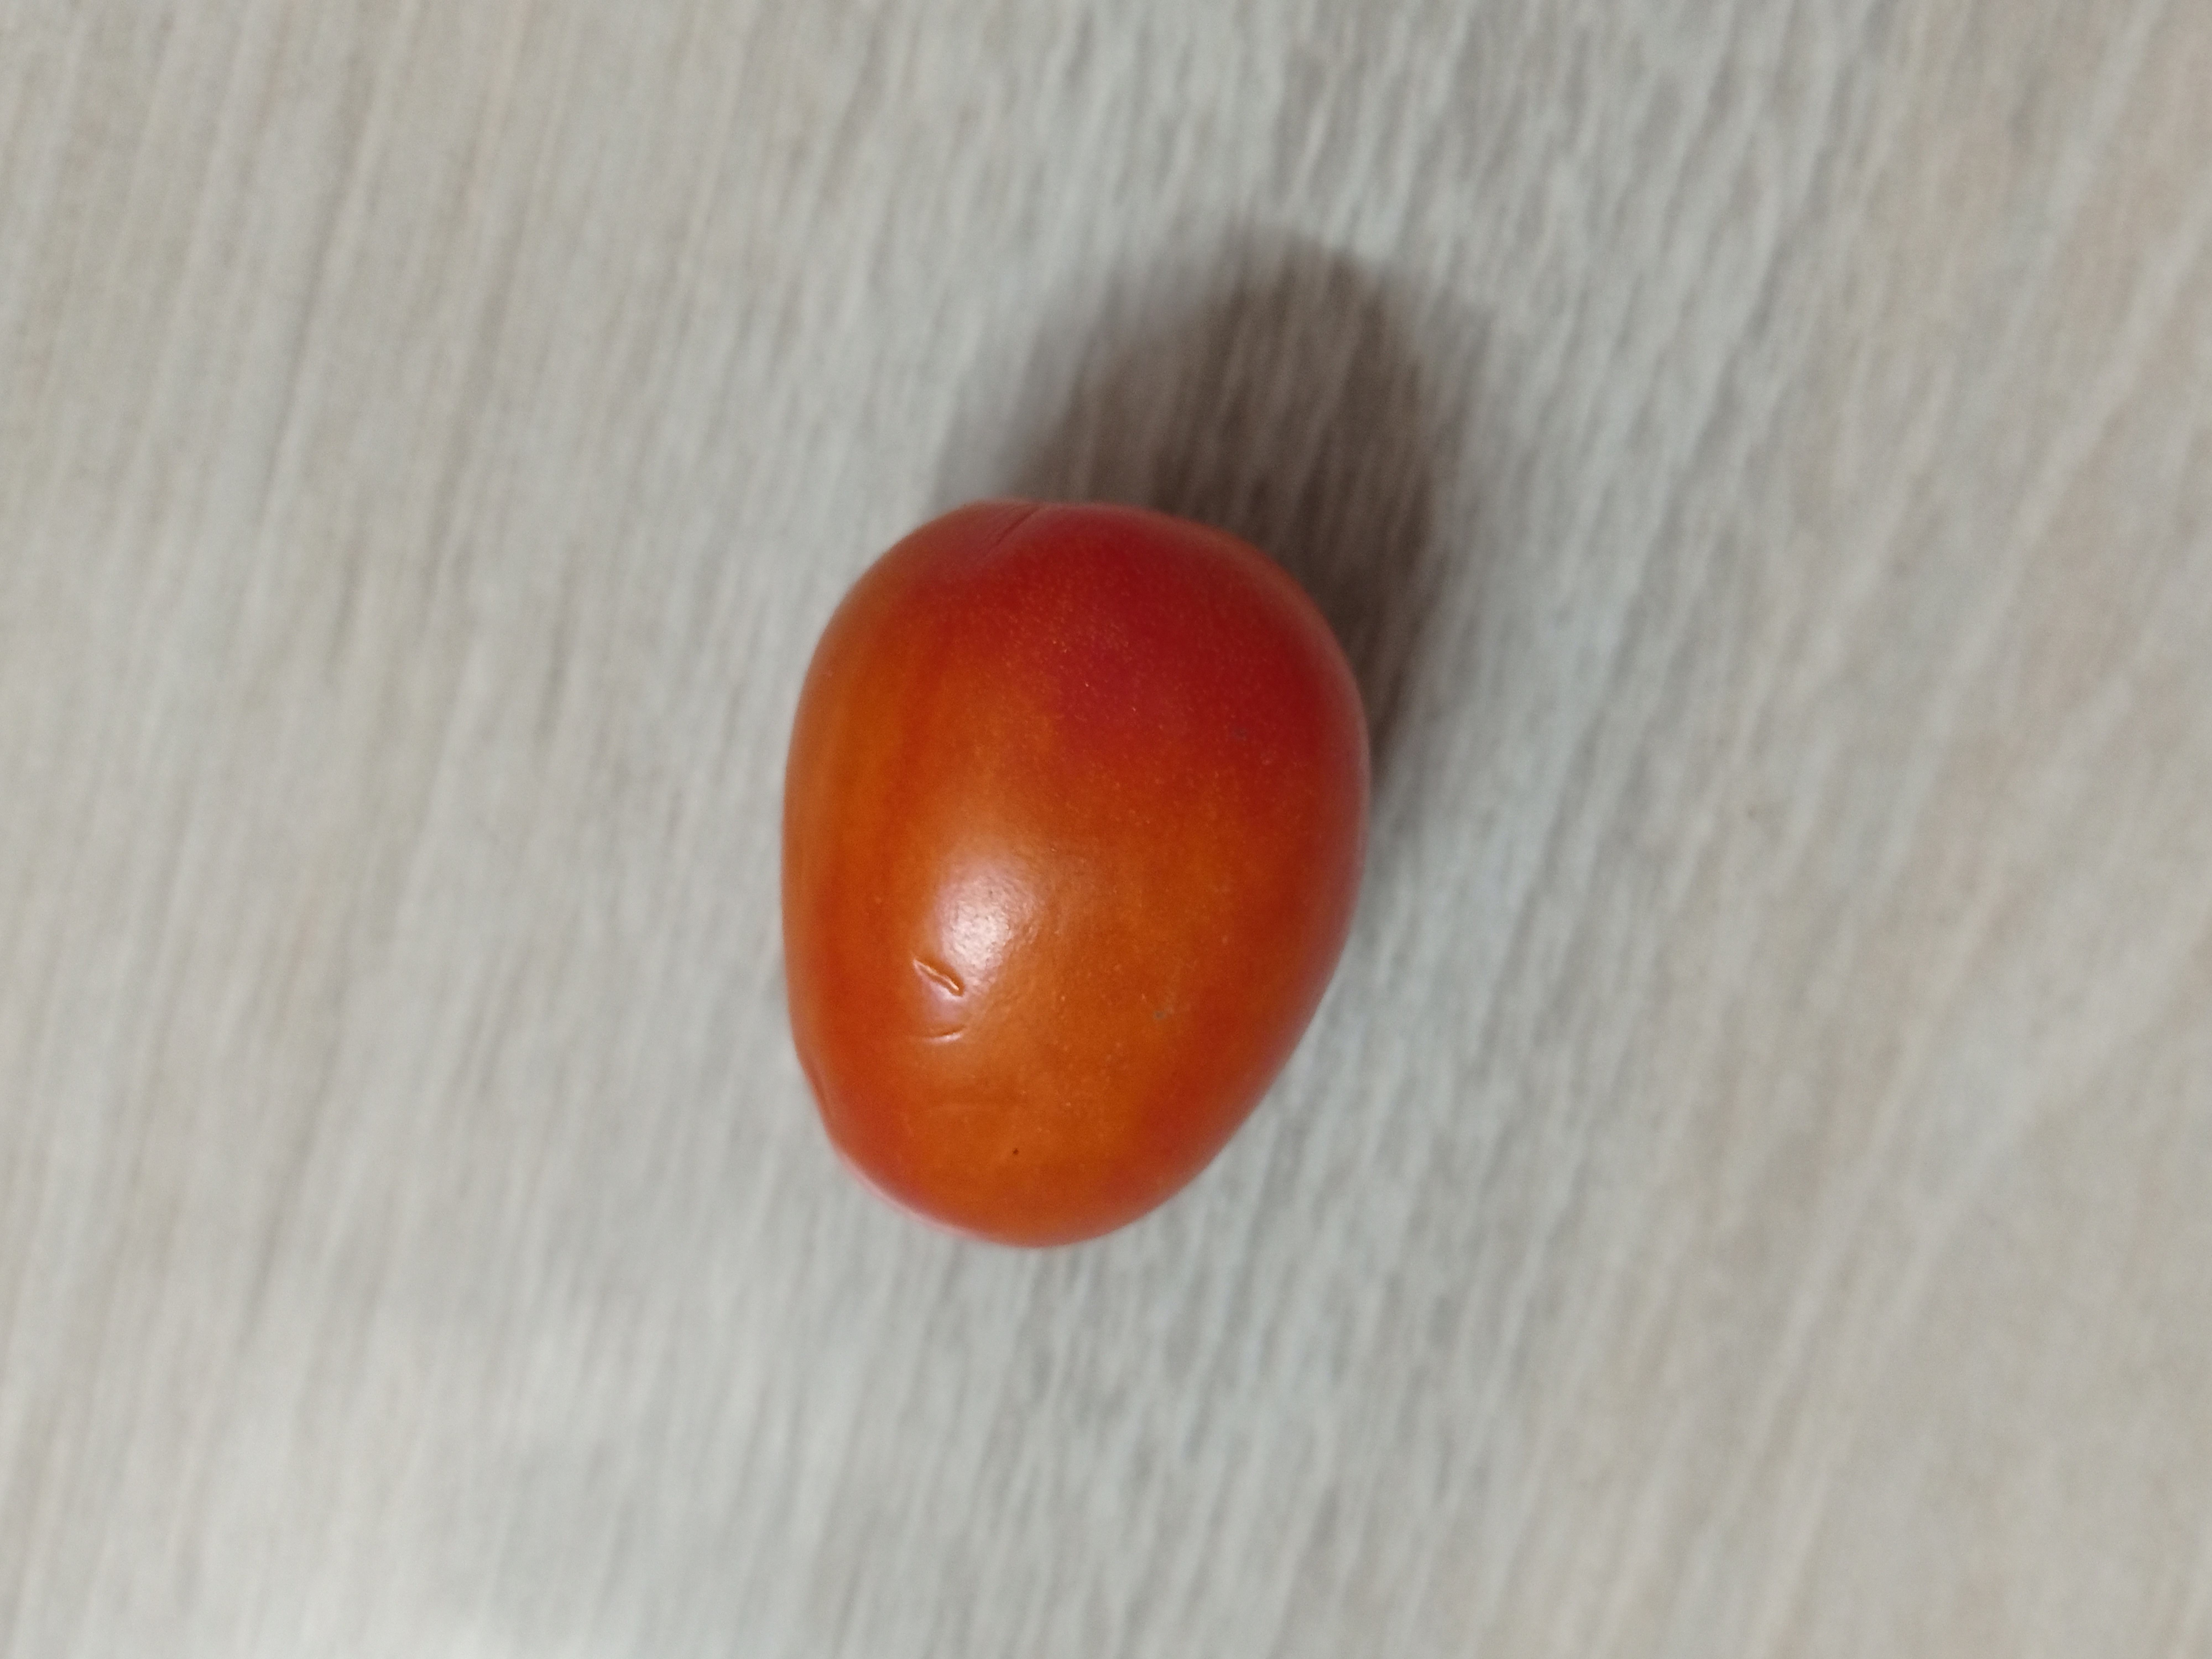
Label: Fresh